Portuguese Oman

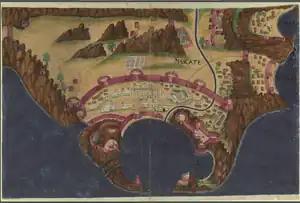
Portuguese depiction of Muscat by António Bocarro

Portuguese Oman refers to the period during which the northern coastal cities of Oman were under Portuguese rule, between 1507 and 1656.